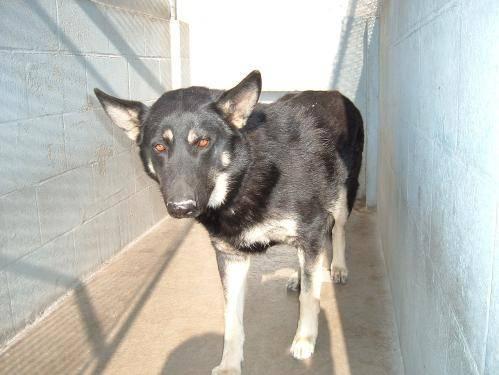
dog